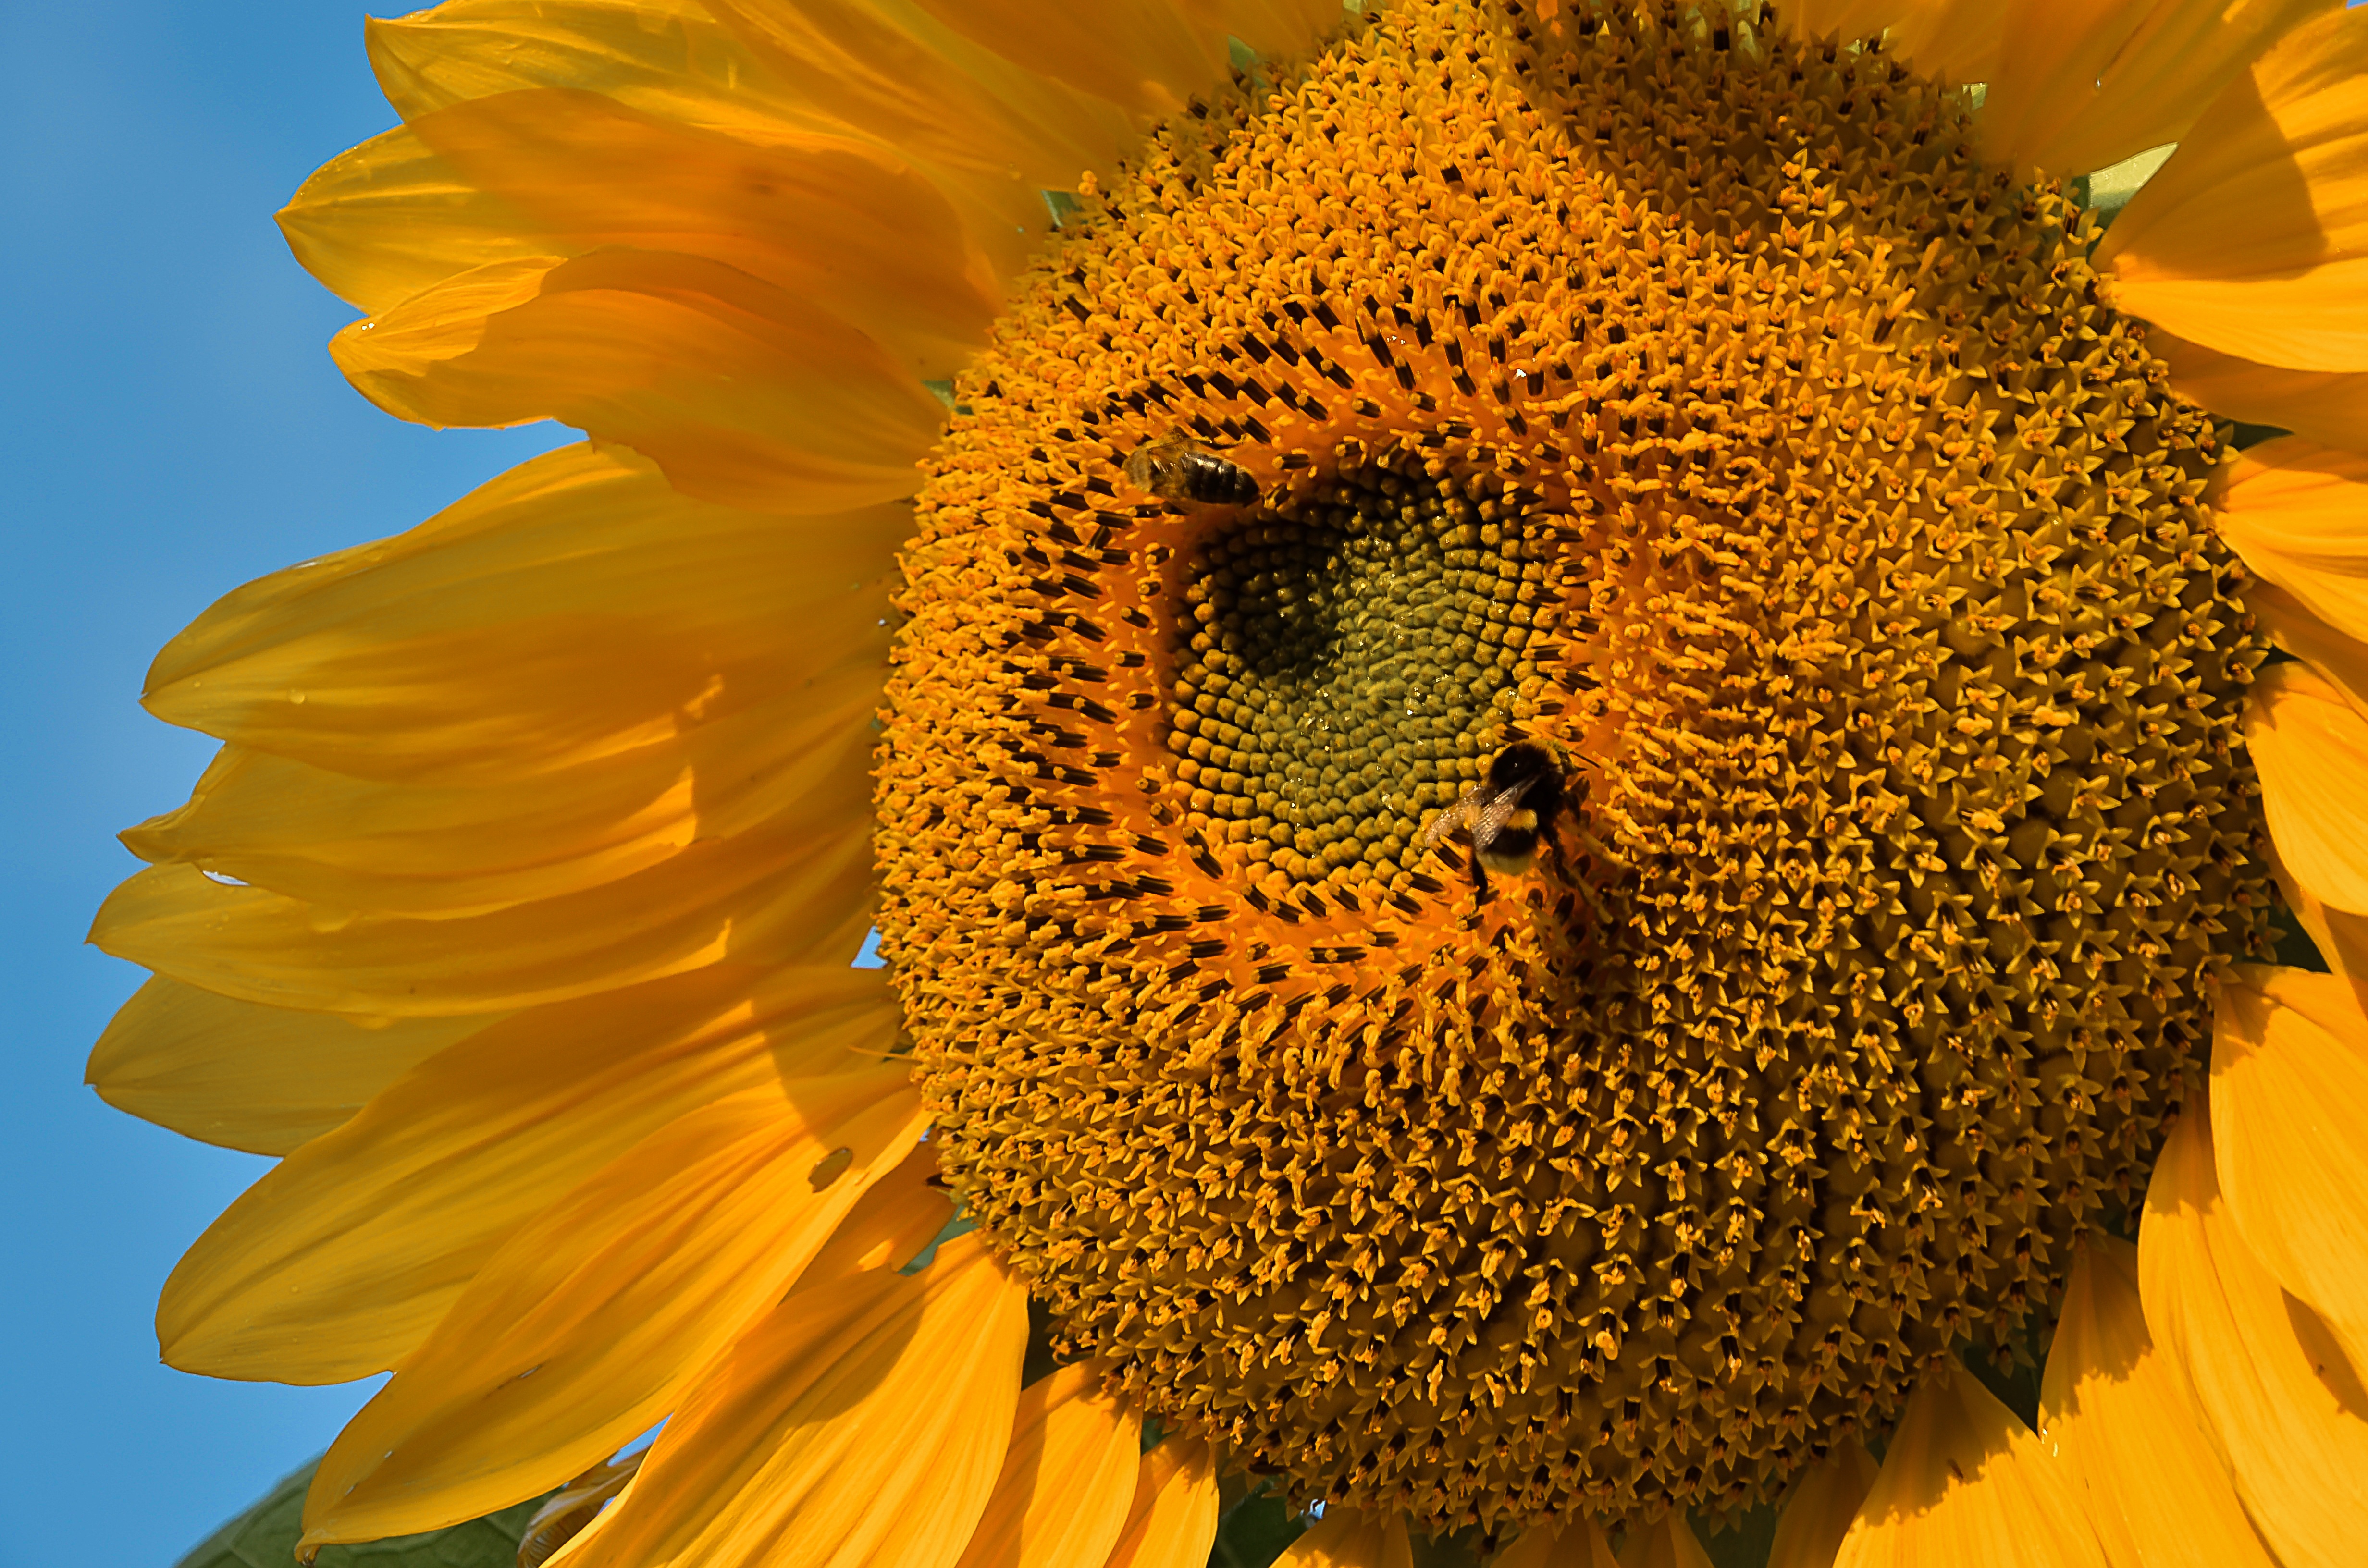
nature, plant, field, flower, petal, pollen, produce, botany, yellow, flora, sunflower, close up, vegetarian food, macro photography, flowering plant, honey bee, daisy family, asterales, sunflower seed, plant stem, land plant